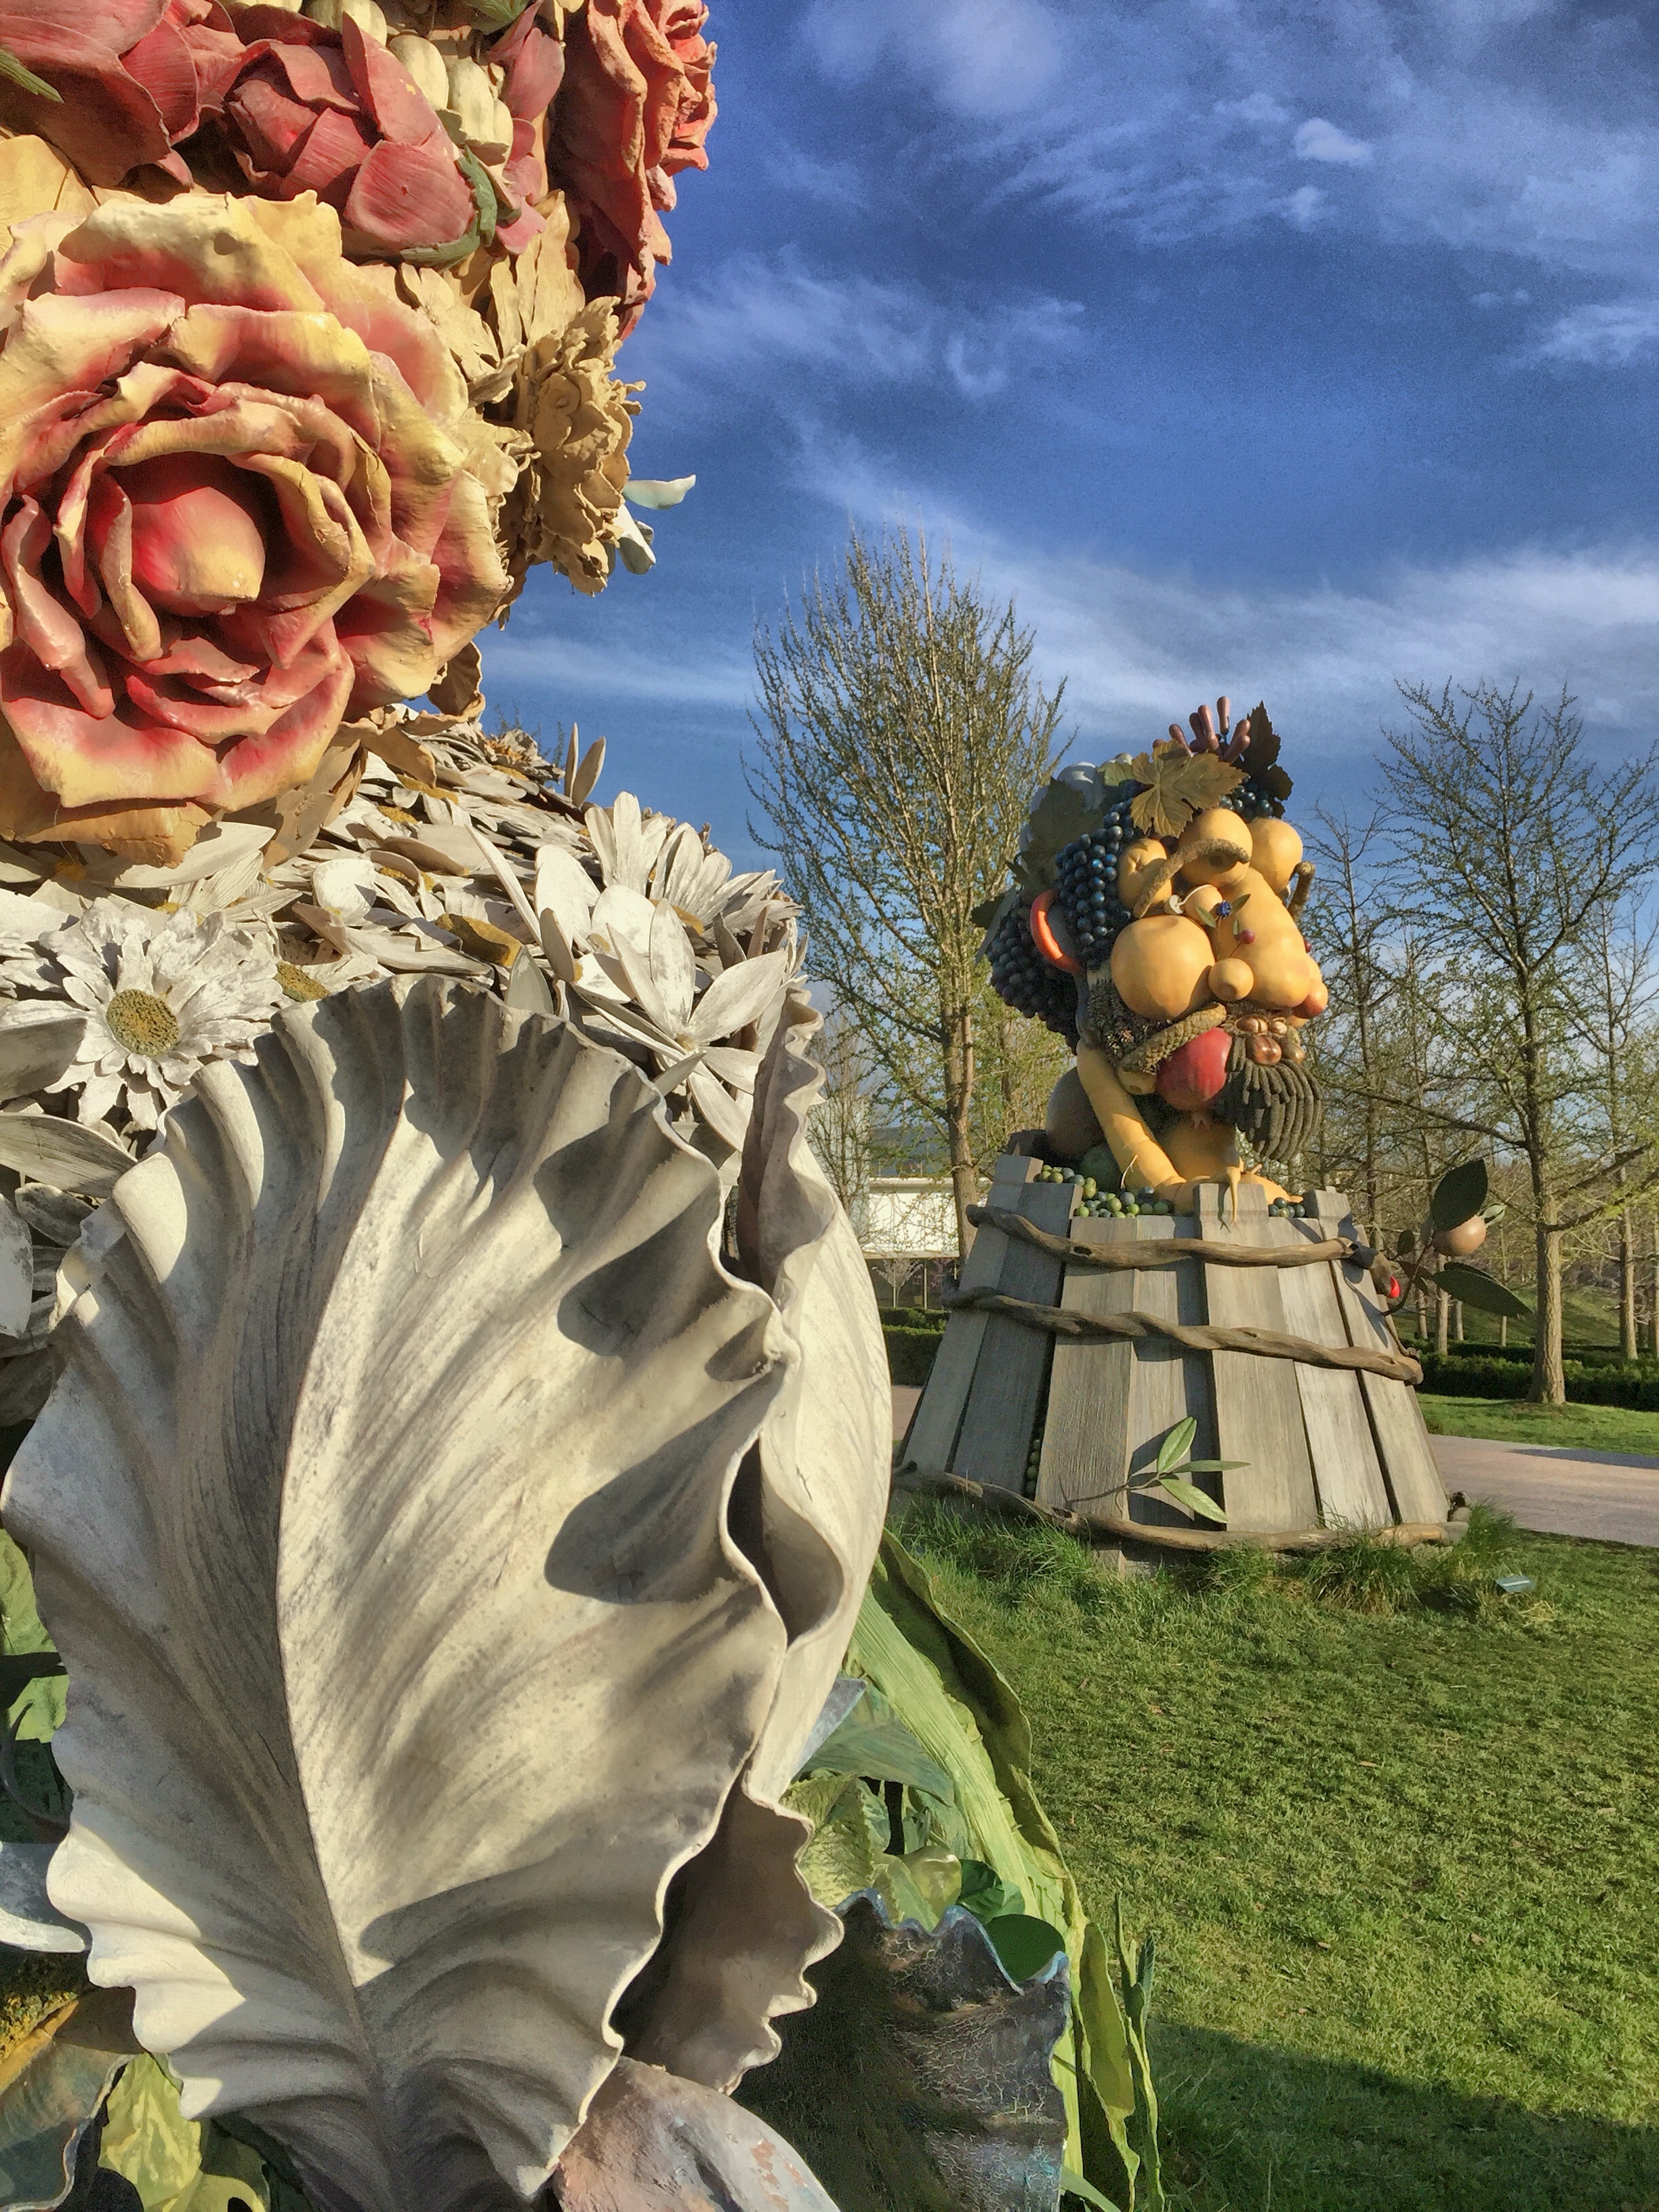
tree, plant, leaf, flower, statue, autumn, botany, flora, sculpture, art, carving, flowering plant, land plant